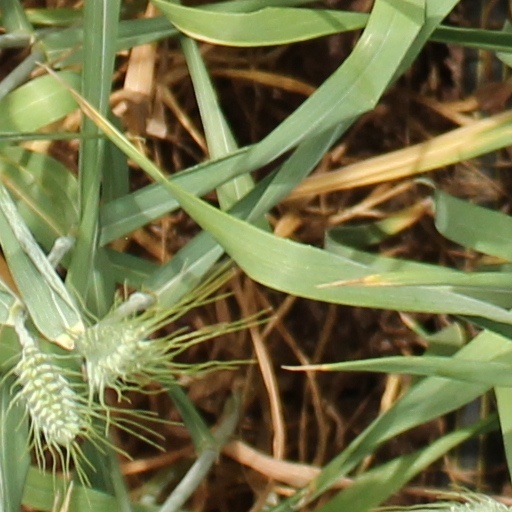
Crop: wheat